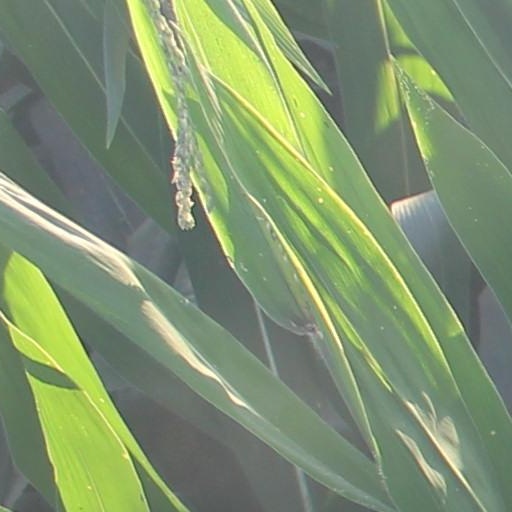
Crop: maize; corn